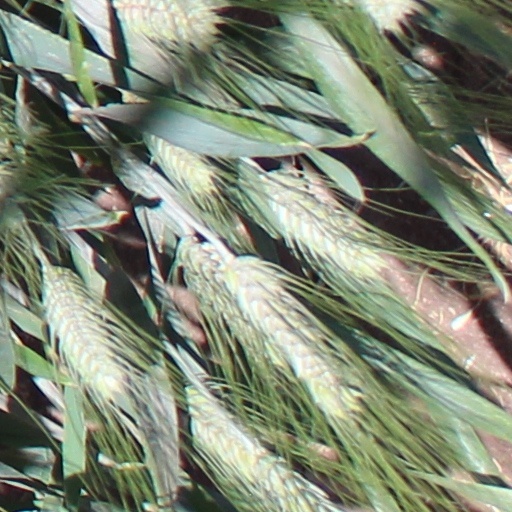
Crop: wheat